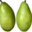
Label: pear